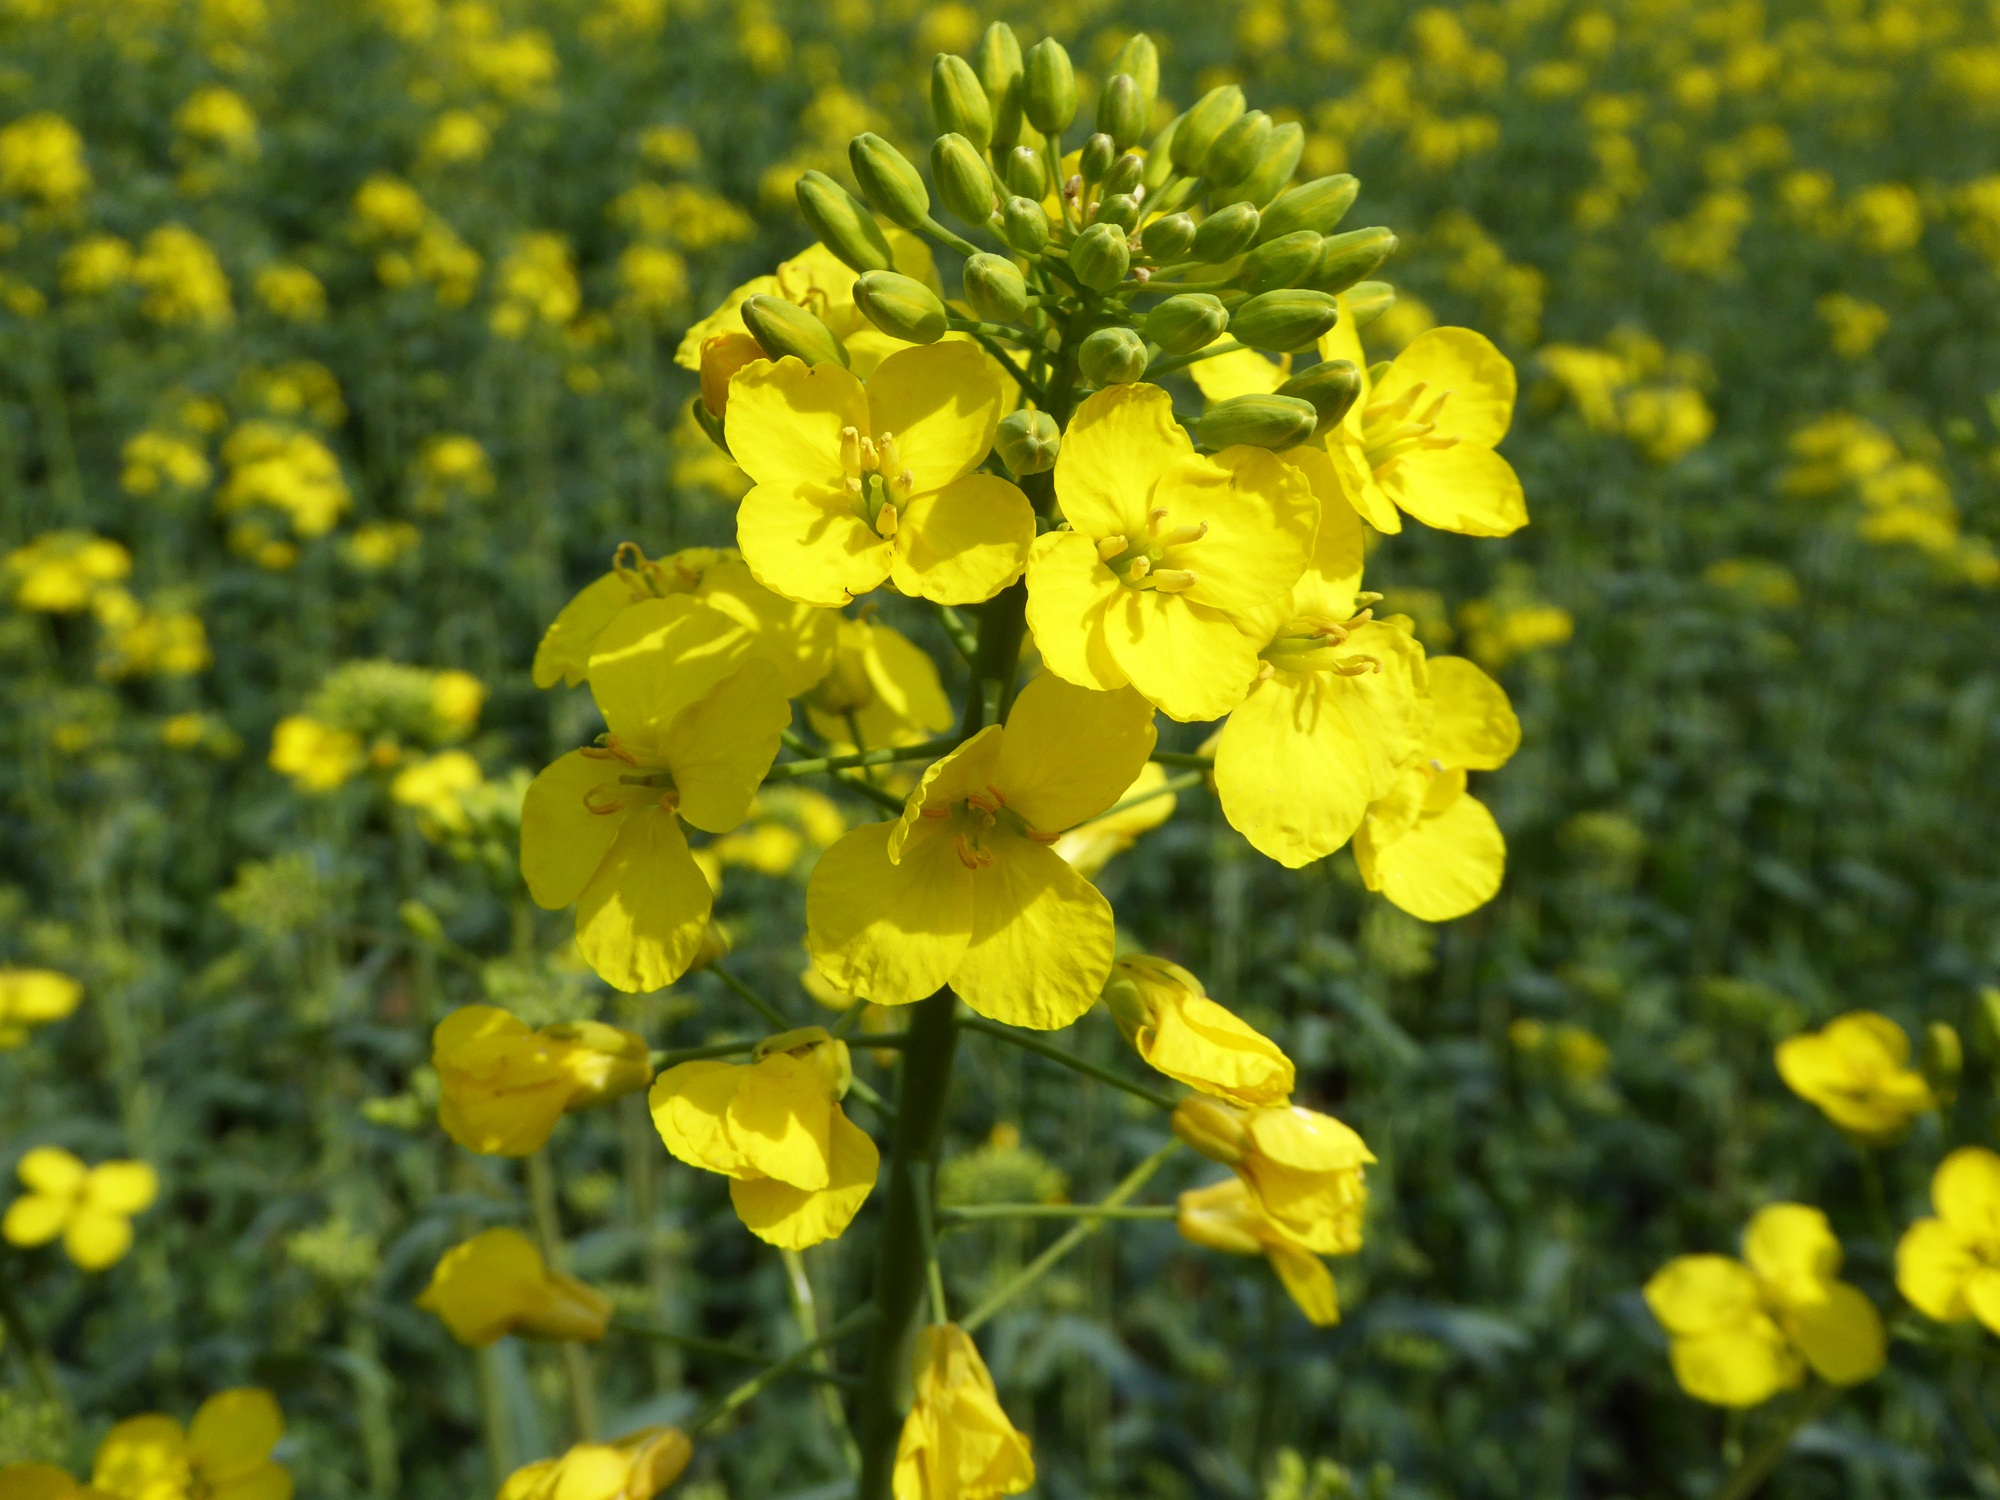
blossom, plant, flower, bloom, food, spring, produce, vegetable, yellow, rapeseed, wildflower, rue, canola, mustard, brassica, oilseed rape, rape blossom, flowering plant, field of rapeseeds, subshrub, verbascum, annual plant, land plant, family car, mustard plant, mustard and cabbage family, brassica rapa, large flowered evening primrose, common tormentil, common rue, alyssum